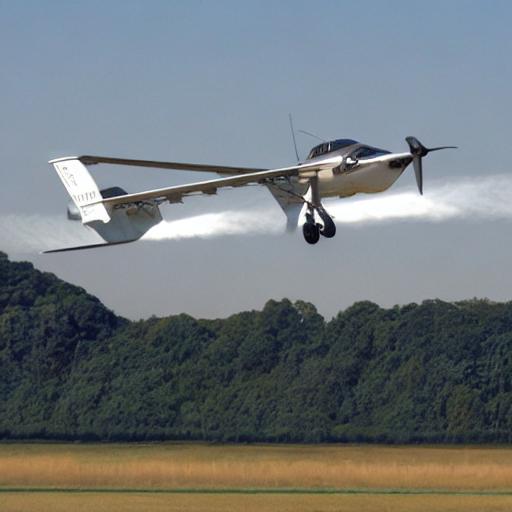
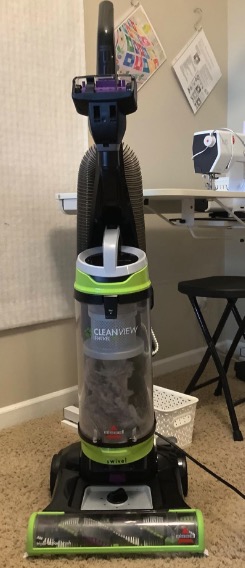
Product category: items_vacuum
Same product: no